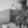
ASL letter: H